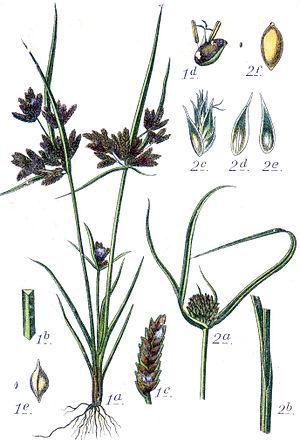
Les Cyperales sont un ordre de plantes monocotylédones.
Cette liste de Tracheophyta de Bosnie-Herzégovine, ainsi que d’espèces introduites est un aperçu incomplet d’espèces de mousses, de fougères, de gymnospermes et d’angiospermes citées dans la littérature disponible en langues bosniaque, croate, serbe et serbo-croate. Cet aperçu n’inclue pas des espèces cultivées ni celles occasionnellement introduites.